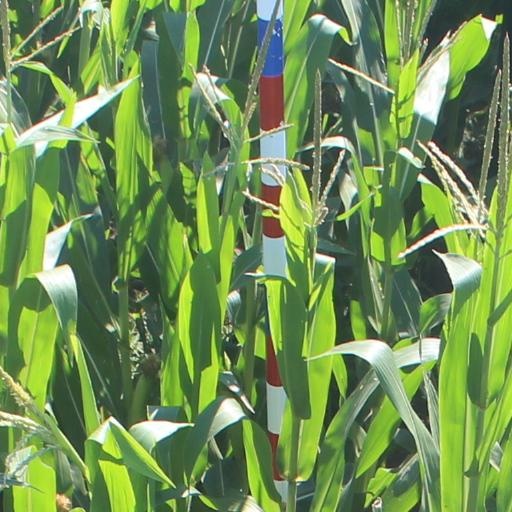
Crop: maize; corn